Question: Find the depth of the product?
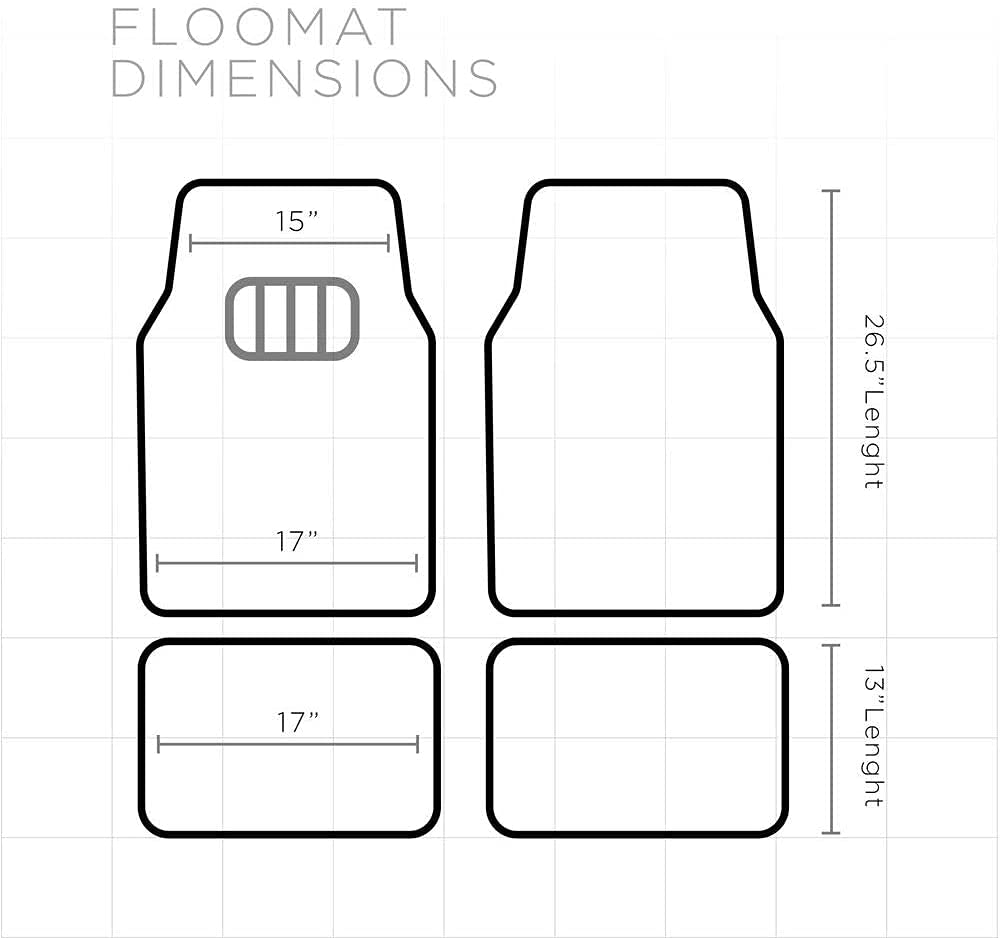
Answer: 15.0 inch